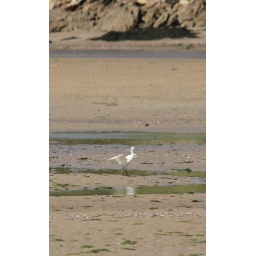
Taken on Wonwell Beach in Devon while out walking the dog